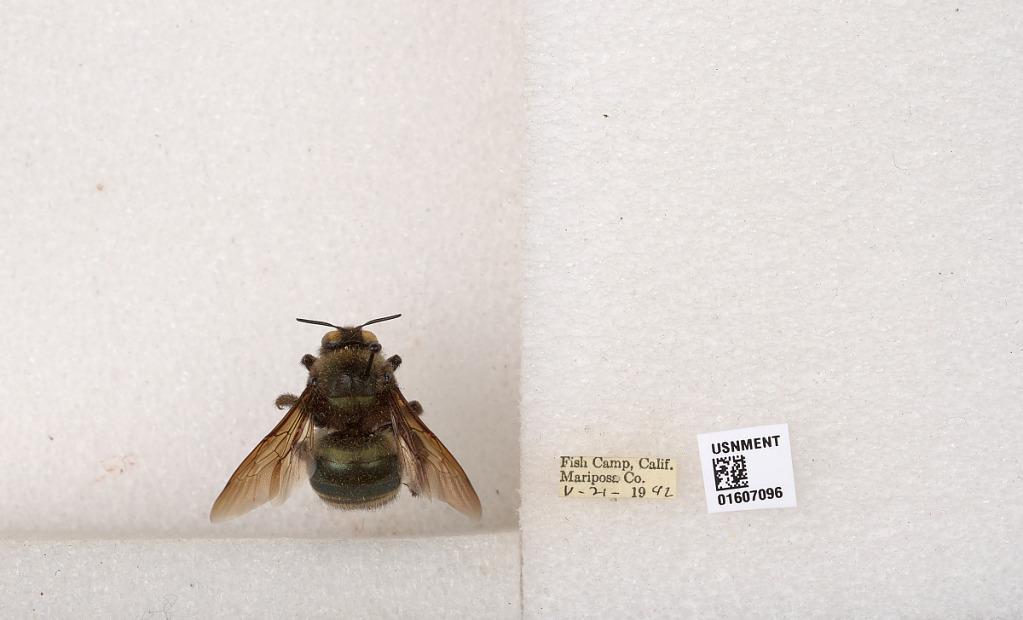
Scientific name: Xylocopa (Xylocopoides) californica californica Cresson
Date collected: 1942-5-21
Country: United States
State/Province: California
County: Mariposa
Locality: Fish Camp
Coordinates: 37.4785, -119.64